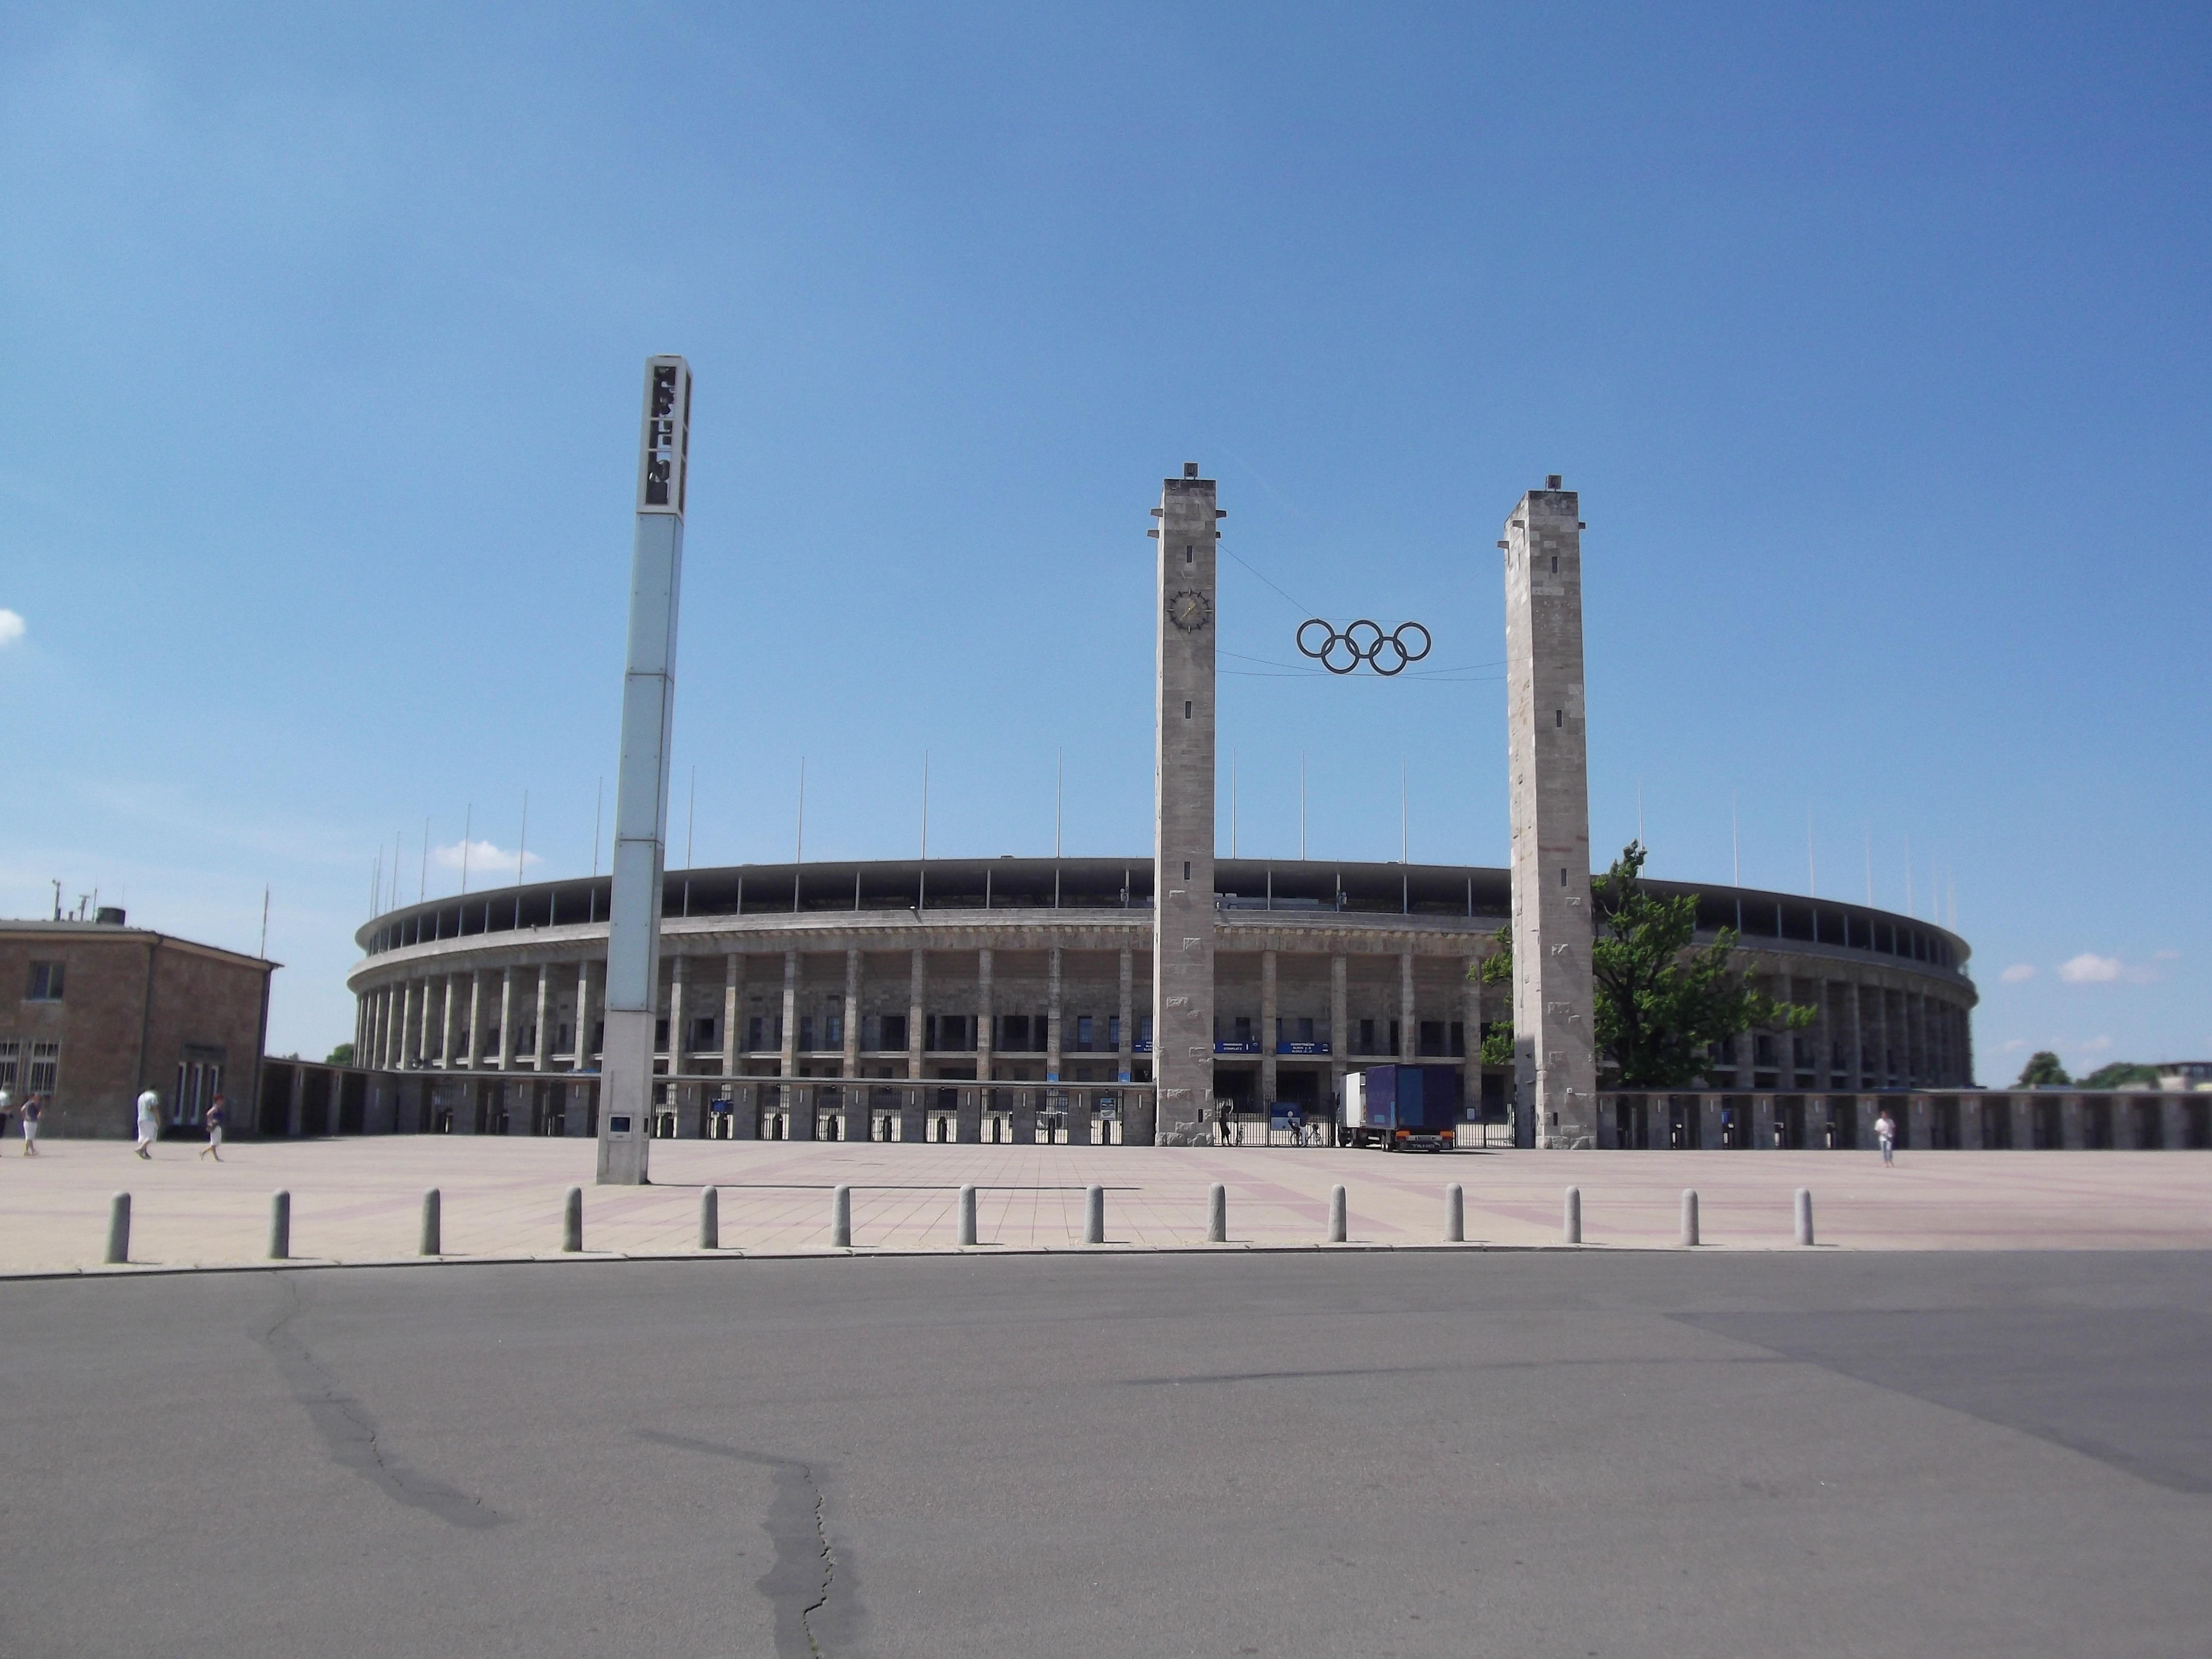
structure, sport, monument, downtown, plaza, landmark, stadium, arena, sports, berlin, town square, olympic stadium, olympic games, olympiad, sport venue